Political debates about the United States federal budget

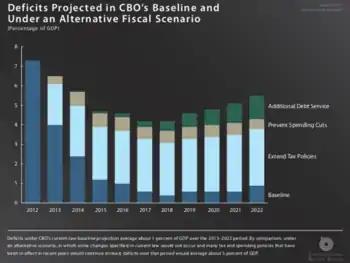
U.S. Federal budget deficit as % GDP assuming continuation of certain policies 2011–2021. CBO estimated that extension of the Bush tax cuts would add dramatically to the deficit.

A variety of tax cuts were enacted under President Bush between 2001–2003 (commonly referred to as the "Bush tax cuts"), through the Economic Growth and Tax Relief Reconciliation Act of 2001 (EGTRRA) and the Jobs and Growth Tax Relief Reconciliation Act of 2003 (JGTRRA). Most of these tax cuts were scheduled to expire December 31, 2010. They were extended until 2013 by the Tax Relief, Unemployment Insurance Reauthorization, and Job Creation Act of 2010 and then allowed to expire for approximately the top 1% of taxpayers only as part of the American Taxpayer Relief Act of 2012.